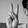
ASL letter: V